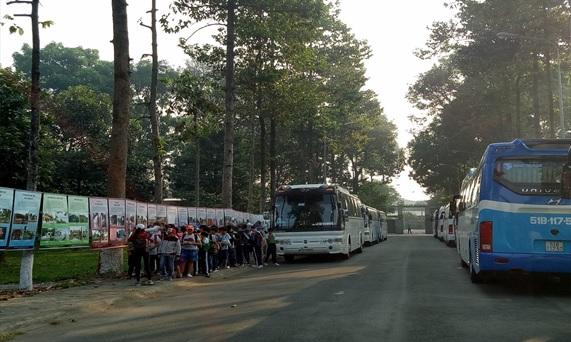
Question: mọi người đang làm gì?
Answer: họ đang xếp hàng